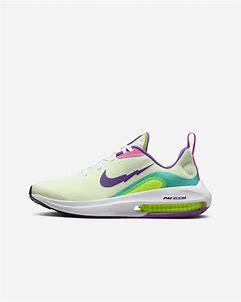
Brand: Nike
Model: Air Zoom Arcadia 2